Coliseu do Porto

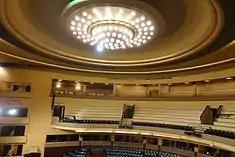
A view of the chandalier in the main auditorium

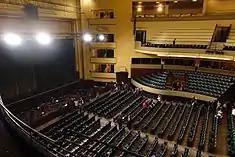
The stage and general seating in the auditorium

Located in the city of Porto, it is flanked by other buildings, implanted on land with an accentuated slope from east to west; it is addorsed to the Olímpia Cinema (in the west) and various four-storey residential/commercial buildings in the west. Opposite coliseum is a modernist garage.